SIG SG 550

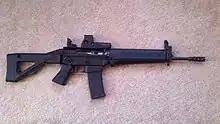
A SIG 556 Classic equipped with an EOTech 512 holographic weapon sight and STANAG magazine.

Due to import restrictions, the American civilian market required a partially American-made version assembled by SIG Sauer, Inc. in Exeter, New Hampshire. The SIG 556 is designed to meet these requirements. The overall length is . One difference is a new aluminum lower receiver that accepts M16 STANAG magazines and an M4 telescoping buttstock. The barrel's twist rate is 178 mm (1:7 in).